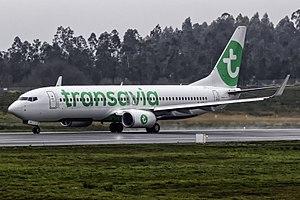
Transavia France, est une compagnie aérienne à bas prix française appartenant à Air France et Transavia Airlines C.V. basée à l'Aéroport de Paris-Orly. Elle partage son identité visuelle, son site web et son modèle d'exploitation avec sa société sœur néerlandaise, Transavia.